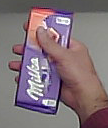
Product: milka_chocolate